Offshore crane shock absorber

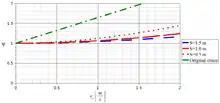
Dynamic coefficient versus relative velocity

formula_36 has to be gathered from crane user manual or be measured. The deck velocity can be estimated from Table 1.